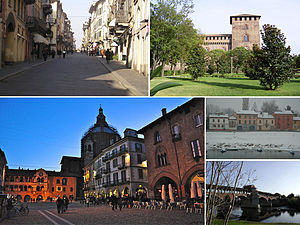
Pavia
Pavia er en by i regionen Lombardiet i det nordlige Italien med 72.612 indbyggere. Den er hovedstad i provinsen Pavia. Byen ligger ved floden Ticino lige før, den løber sammen med Po.